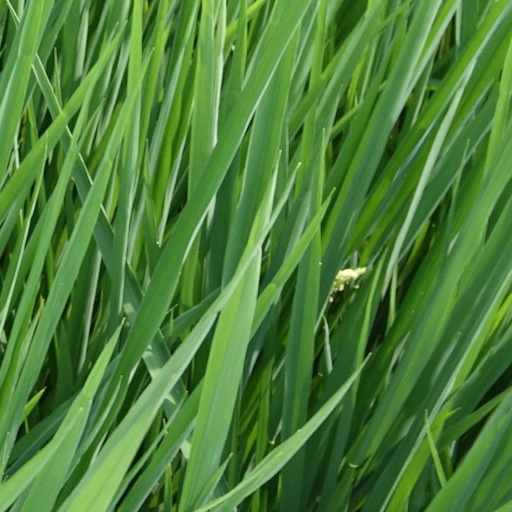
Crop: rice